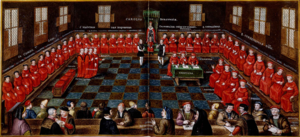
Le Grand conseil des Pays-Bas à Malines, De Grote Raad van Mechelen en néerlandais, parfois appelé Grand Conseil de Malines, fut l'autorité juridique suprême des Pays-Bas depuis sa création par Charles le Téméraire en 1473 jusqu'à la révolution brabançonne en 1789.